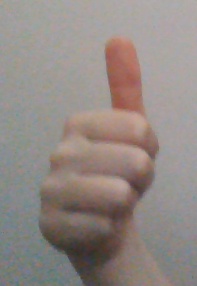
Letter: aleff